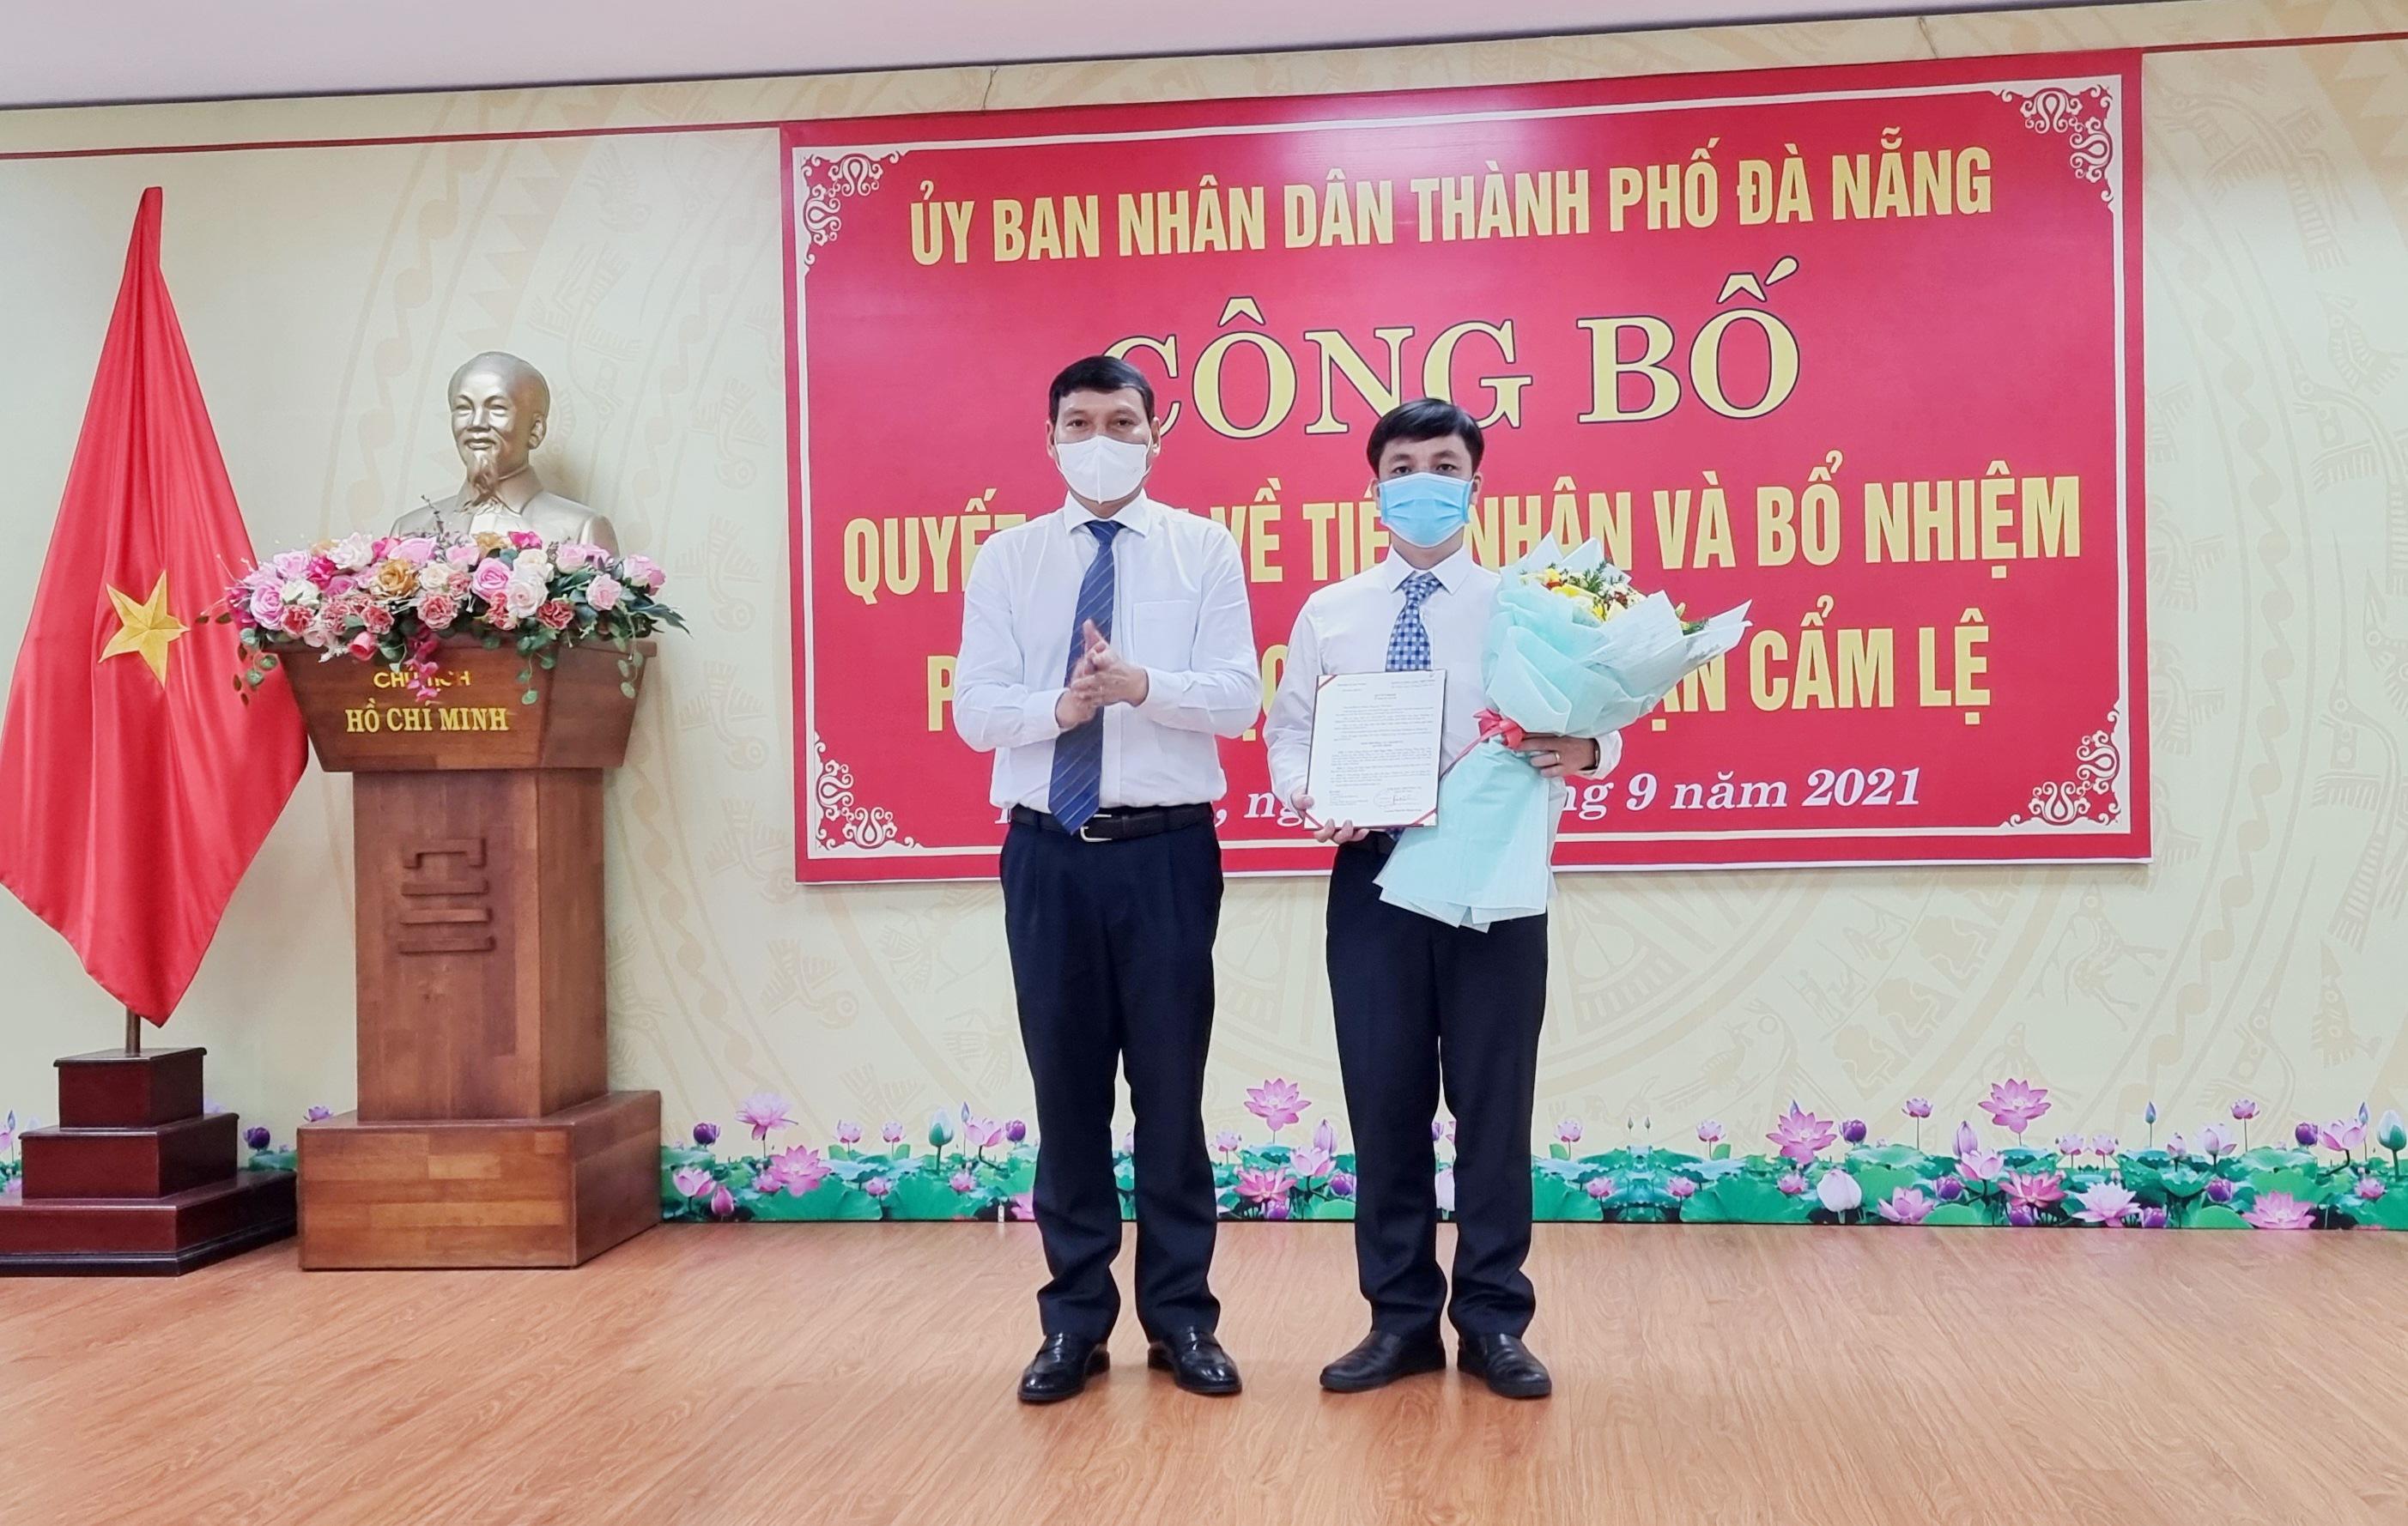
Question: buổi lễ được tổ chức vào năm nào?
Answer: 2021